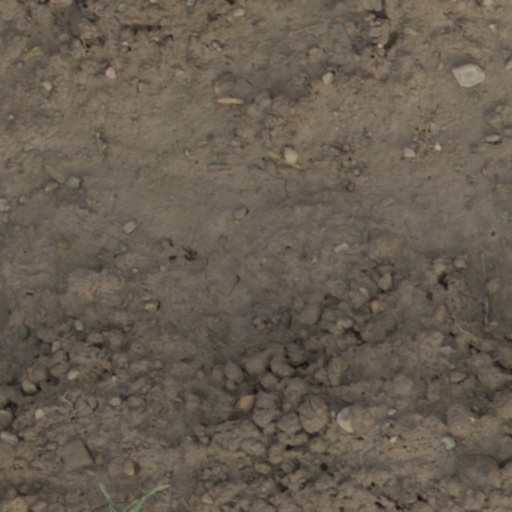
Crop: wheat